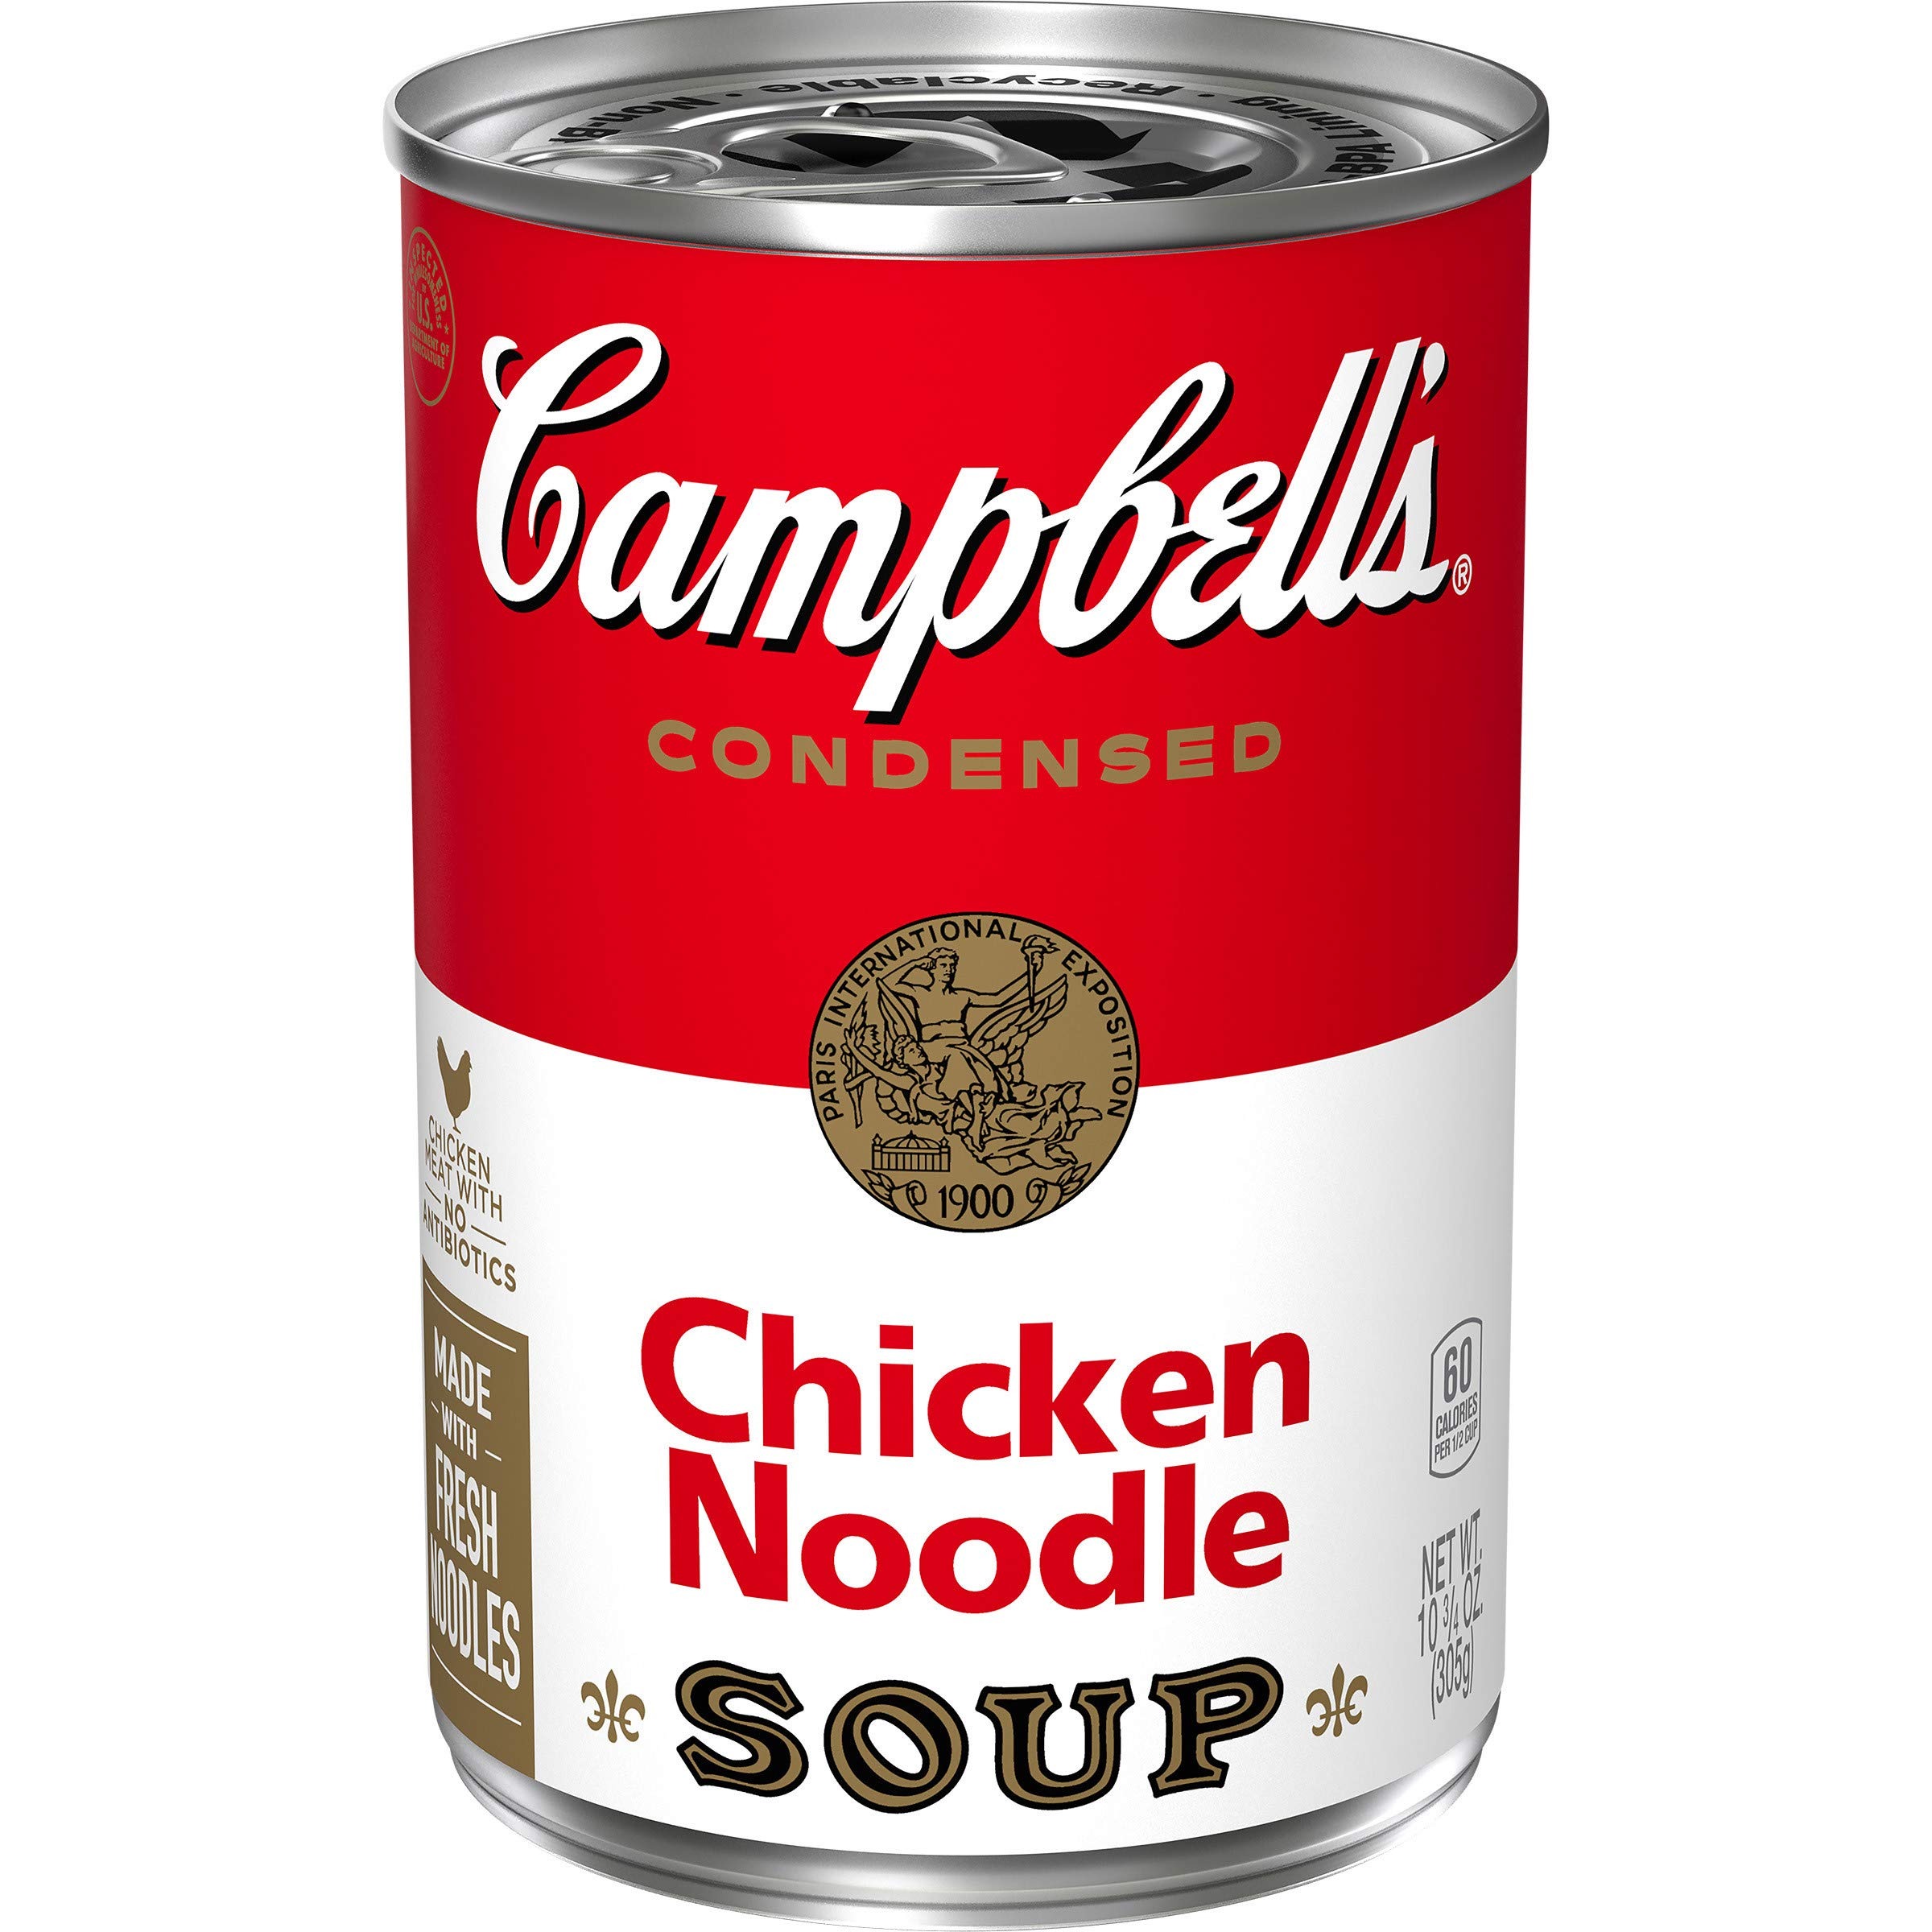
Item Name: Campbell’s Condensed Chicken Noodle Soup, 10.75 Ounce Can with Pop-Top Lid (Packaging May Vary)
Bullet Point 1: HIGH-QUALITY, HONEST INGREDIENTS: This chicken noodle soup is the start of a great meal, crafted with seasoned chicken broth, fresh egg noodles, and tender chicken raised without antibiotics
Bullet Point 2: WARMS YOU INSIDE & OUT: Think warm thoughts when you pull out Campbell’s Chicken Noodle Soup from the pantry. This family-favorite makes cooking in the kitchen fun
Bullet Point 3: CUSTOMIZABLE SOUP: Just add water to this easily customizable chicken noodle soup to savor delicious flavor
Bullet Point 4: MADE WITH FRESH NOODLES: This canned soup is made with fresh noodles for a truly comforting flavor
Bullet Point 5: PANTRY STAPLE: Each non-BPA-lined, recyclable 10.75 ounce can of canned soup contains about 2.5 servings
Value: 10.75
Unit: Ounce

Price: 1.99